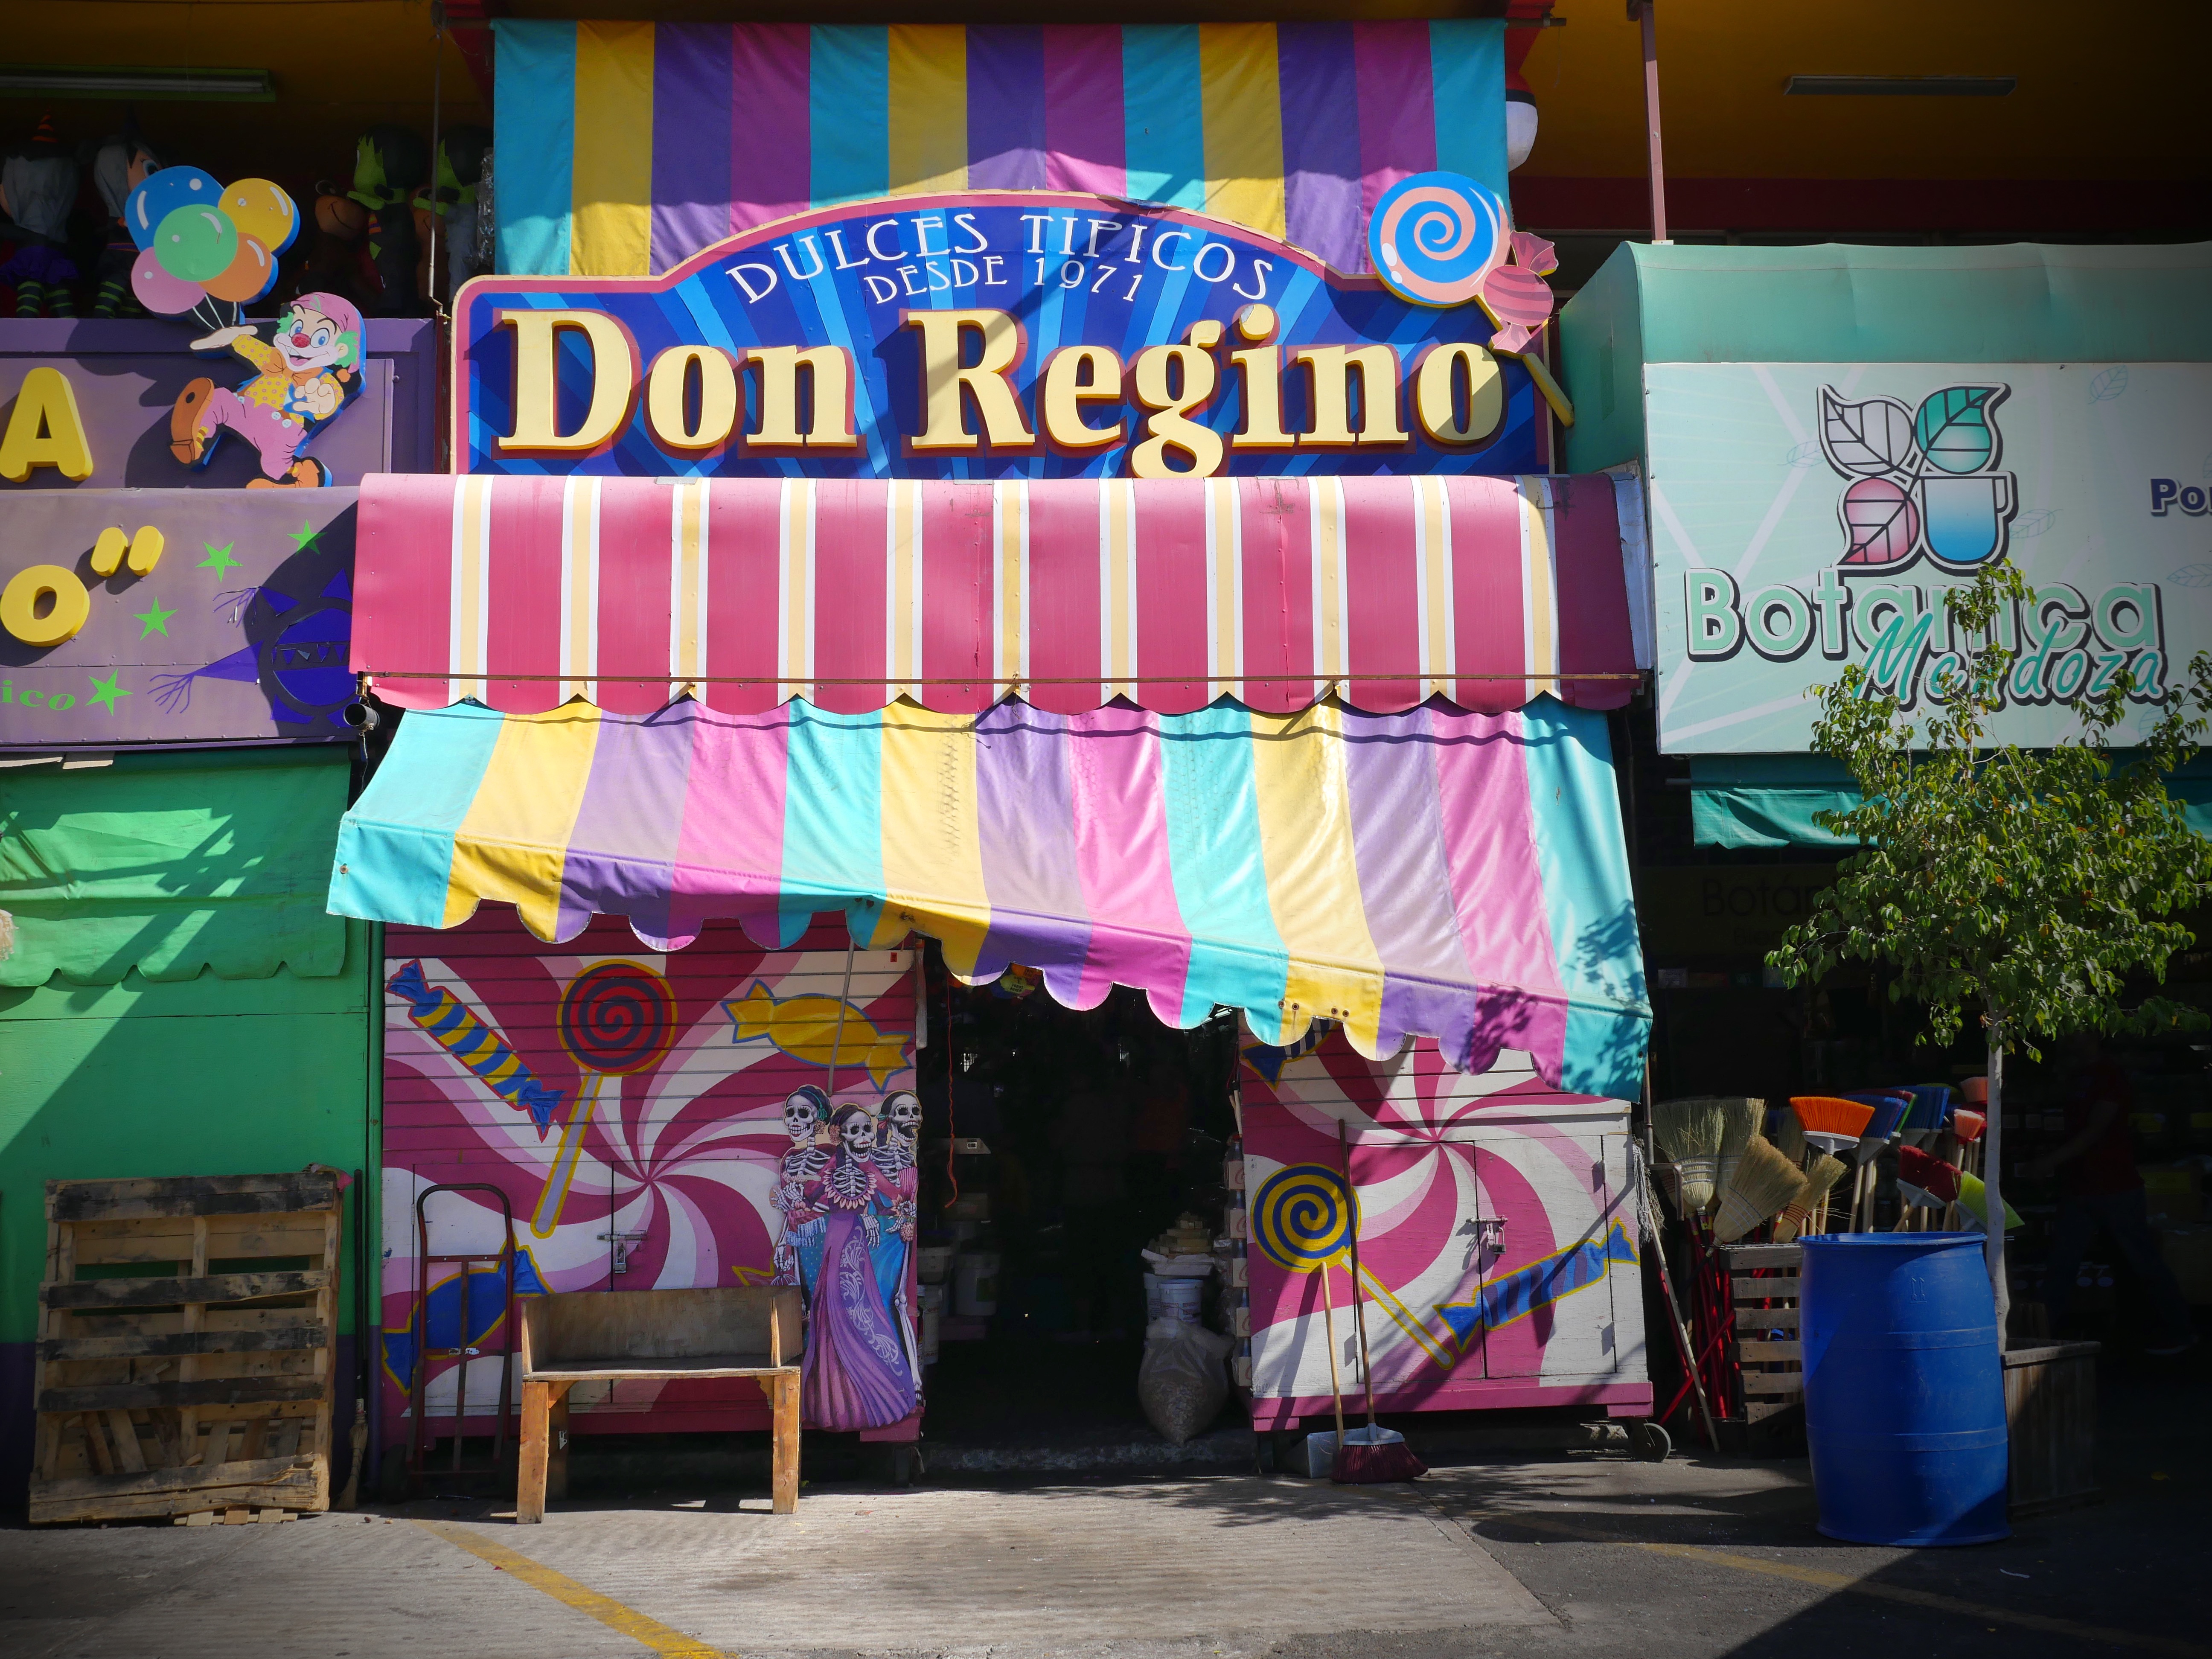
color, art, festival, fair, display device